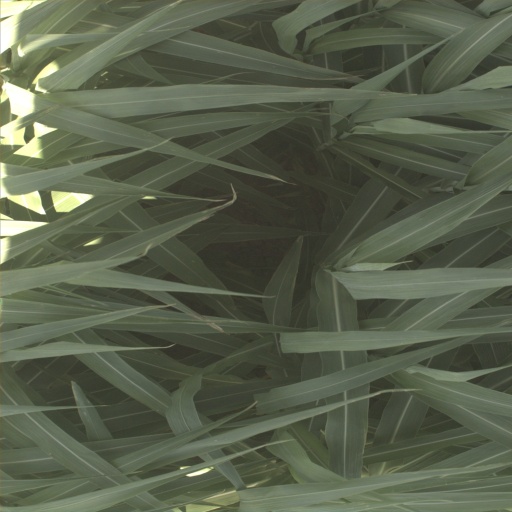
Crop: sorghum